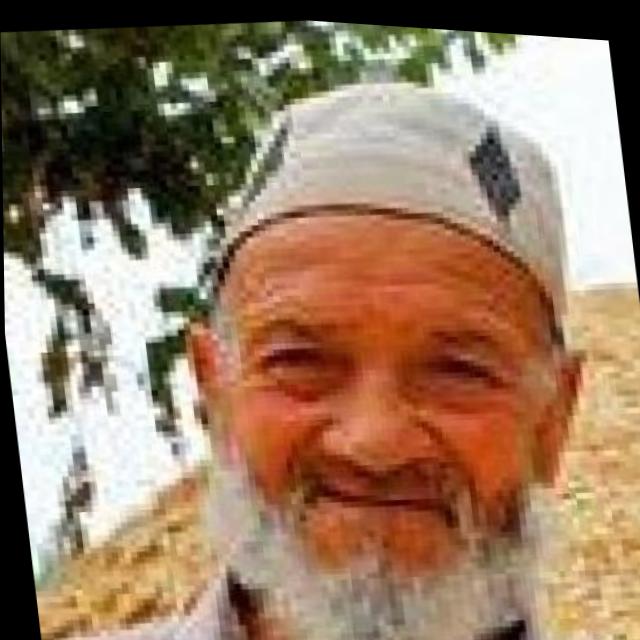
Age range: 65+